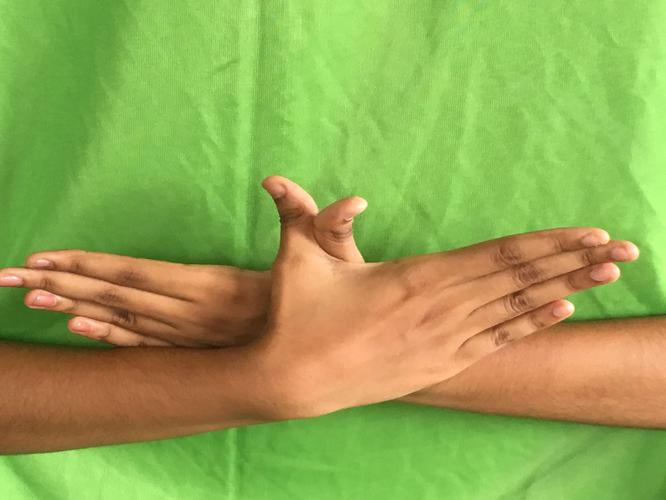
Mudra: Garuda
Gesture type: double_hand